Home front during World War II

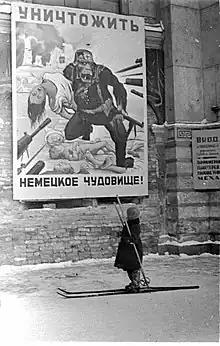
Propaganda in wartime Lviv: the text reads "Destroy the German monster!"

The government implemented rationing in 1941 and first applied it to bread, flour, cereal, pasta, butter, margarine, vegetable oil, meat, fish, sugar and confectionery all across the country. The rations remained largely stable during the war. Off-ration food was often so expensive that it could not add substantially to a citizen's food supply unless they were especially well-paid. Peasants received no rations and had to make do with any local resources they farmed themselves. Most rural peasants struggled and lived in unbearable poverty, but others sold their surplus food at a high price; a few became rouble millionaires, until a 1947 currency reform wiped out their wealth.